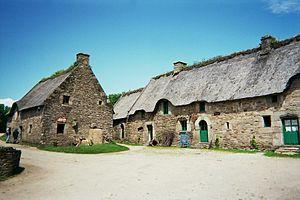
Quistinic [kistinik] est une commune du département du Morbihan, dans la région Bretagne, en France.
La liste des musées du Morbihan recense de manière exhaustive les musées et espaces muséaux situées dans le département français du Morbihan. Sont également recensés les types de collections qu'ils abritent, ainsi que la date d’ouverture au public, l'appelation Musée de France et la notice Muséofile, le cas échéant.